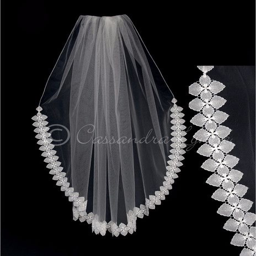
an unique partial lace starts at inches down from the comb in this lace bridal veil .